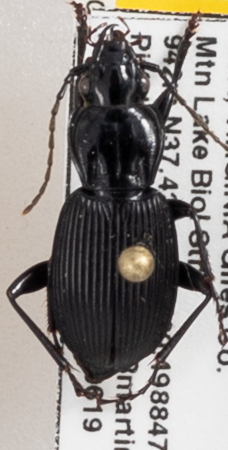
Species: Pterostichus lachrymosus
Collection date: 2018-06-19
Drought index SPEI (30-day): -0.54
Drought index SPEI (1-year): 0.32
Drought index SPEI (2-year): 0.63